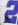
Number: 2